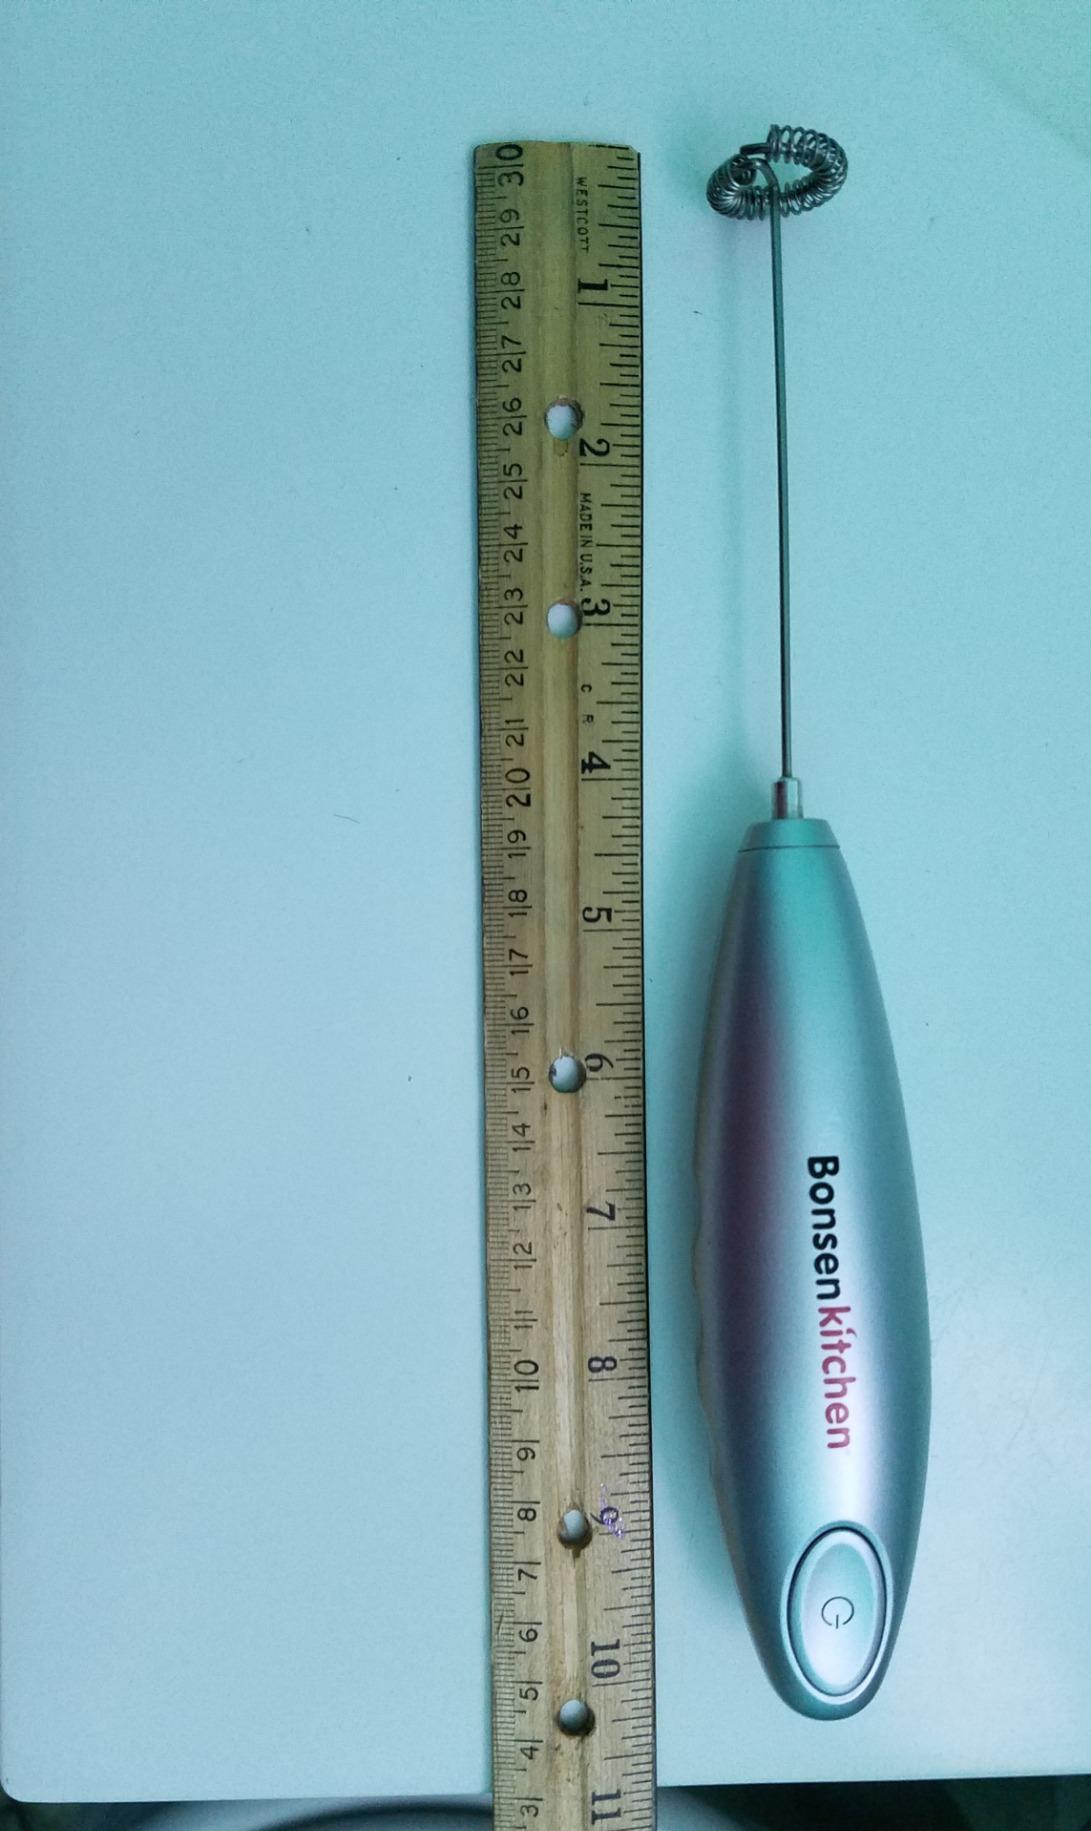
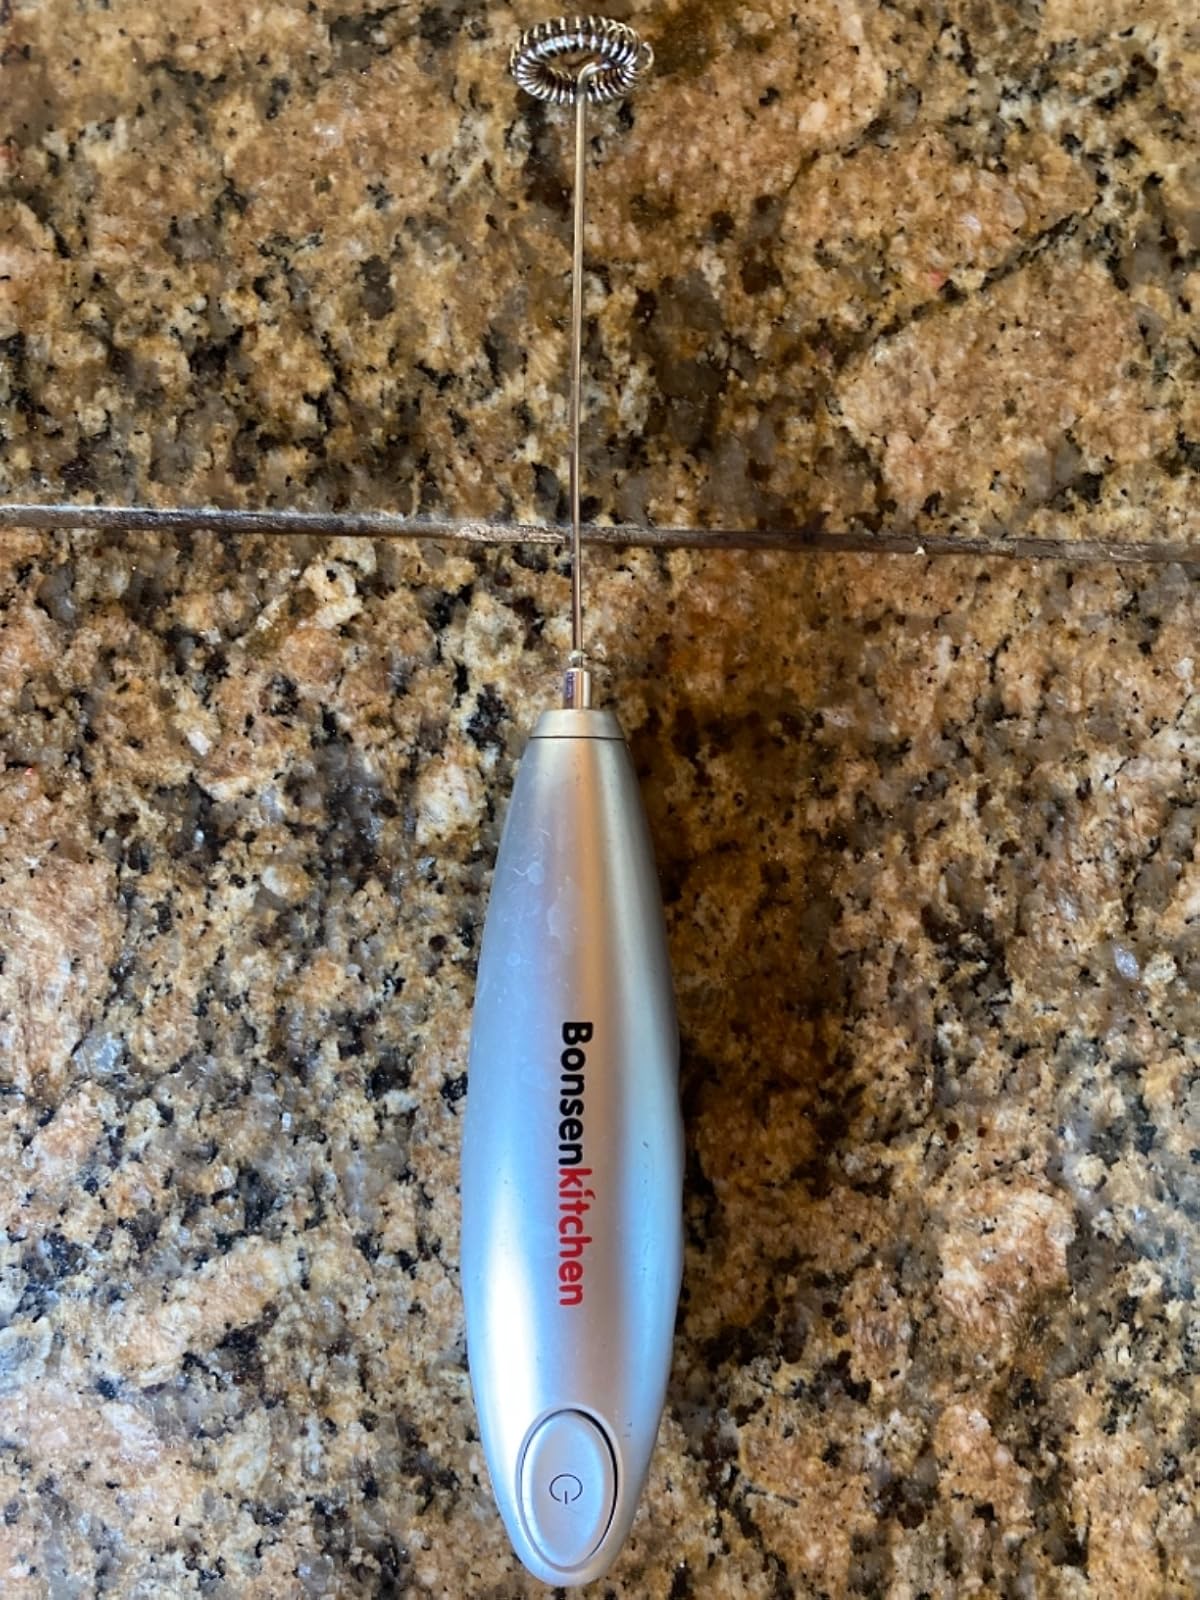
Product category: items_mixer
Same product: yes